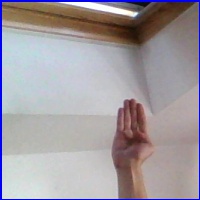
Letra: B